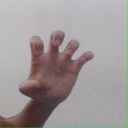
अक्षर: झ